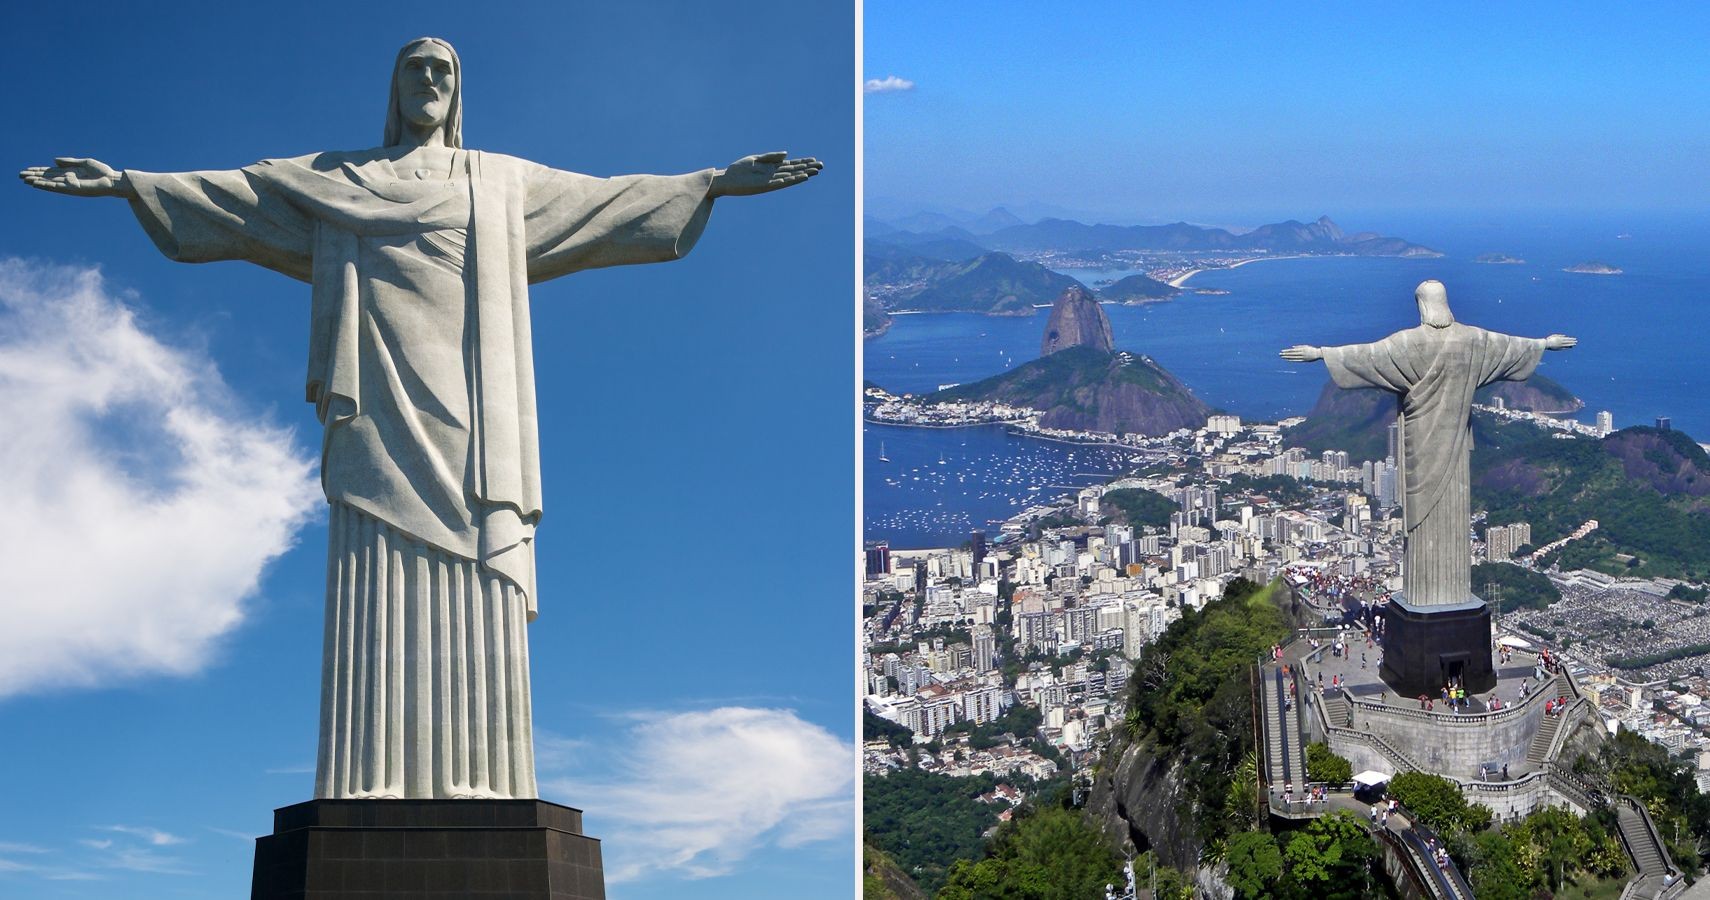
Landmark: Christ the Reedemer